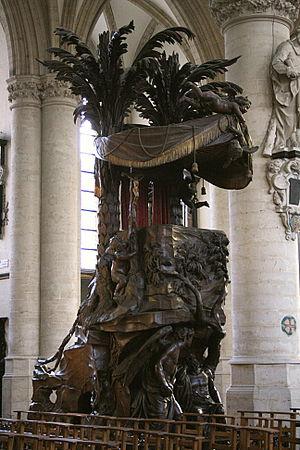
Notre-Dame de la Chapelle, Place de la Chapelle, Bruxelles (Belgique). Chaire baroque